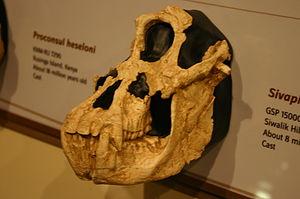
Sivapithecus est un genre éteint de primates de la famille des hominidés, qui vivait en Asie du Sud durant le Miocène moyen et supérieur.